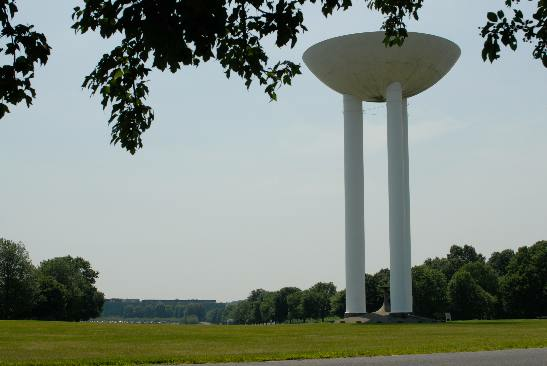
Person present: No